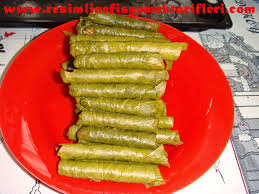
Yemek: yaprak_sarma